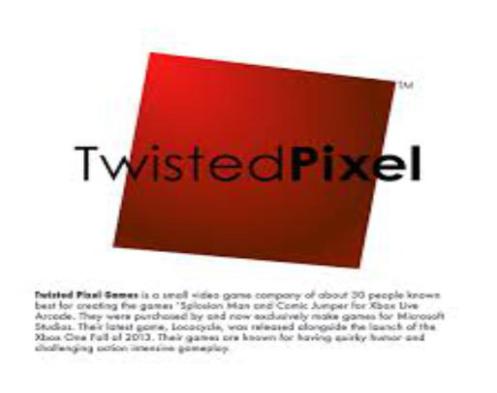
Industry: Others